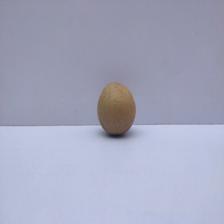
Size: Small